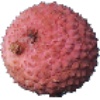
Label: lychee